Tourism in Italy

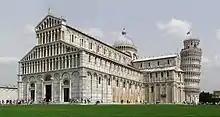
The Duomo and the Leaning Tower of Pisa

Italy represented one of the main homosexual male tourist destinations between the end of the 19th century and the beginning of the 20th century. In fact, in Italy there were no anti-homosexual laws, which were widespread in the countries of Northern Europe, such as the German paragraph 175 or the sentences suffered by Oscar Wilde in the United Kingdom. Places such as Capri, Taormina, Florence, Venice, Rome and Naples were the favourite places of homosexual tourism of the time.